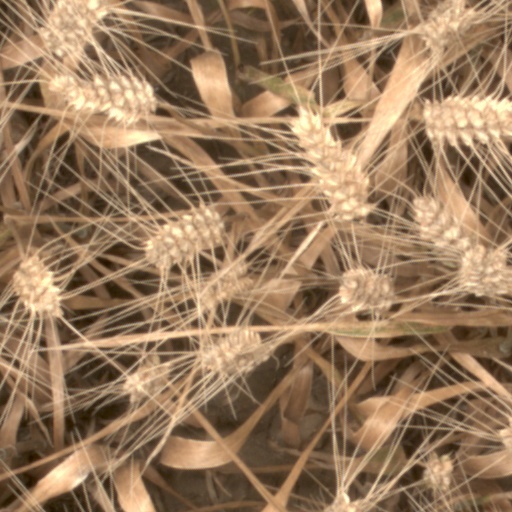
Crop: wheat